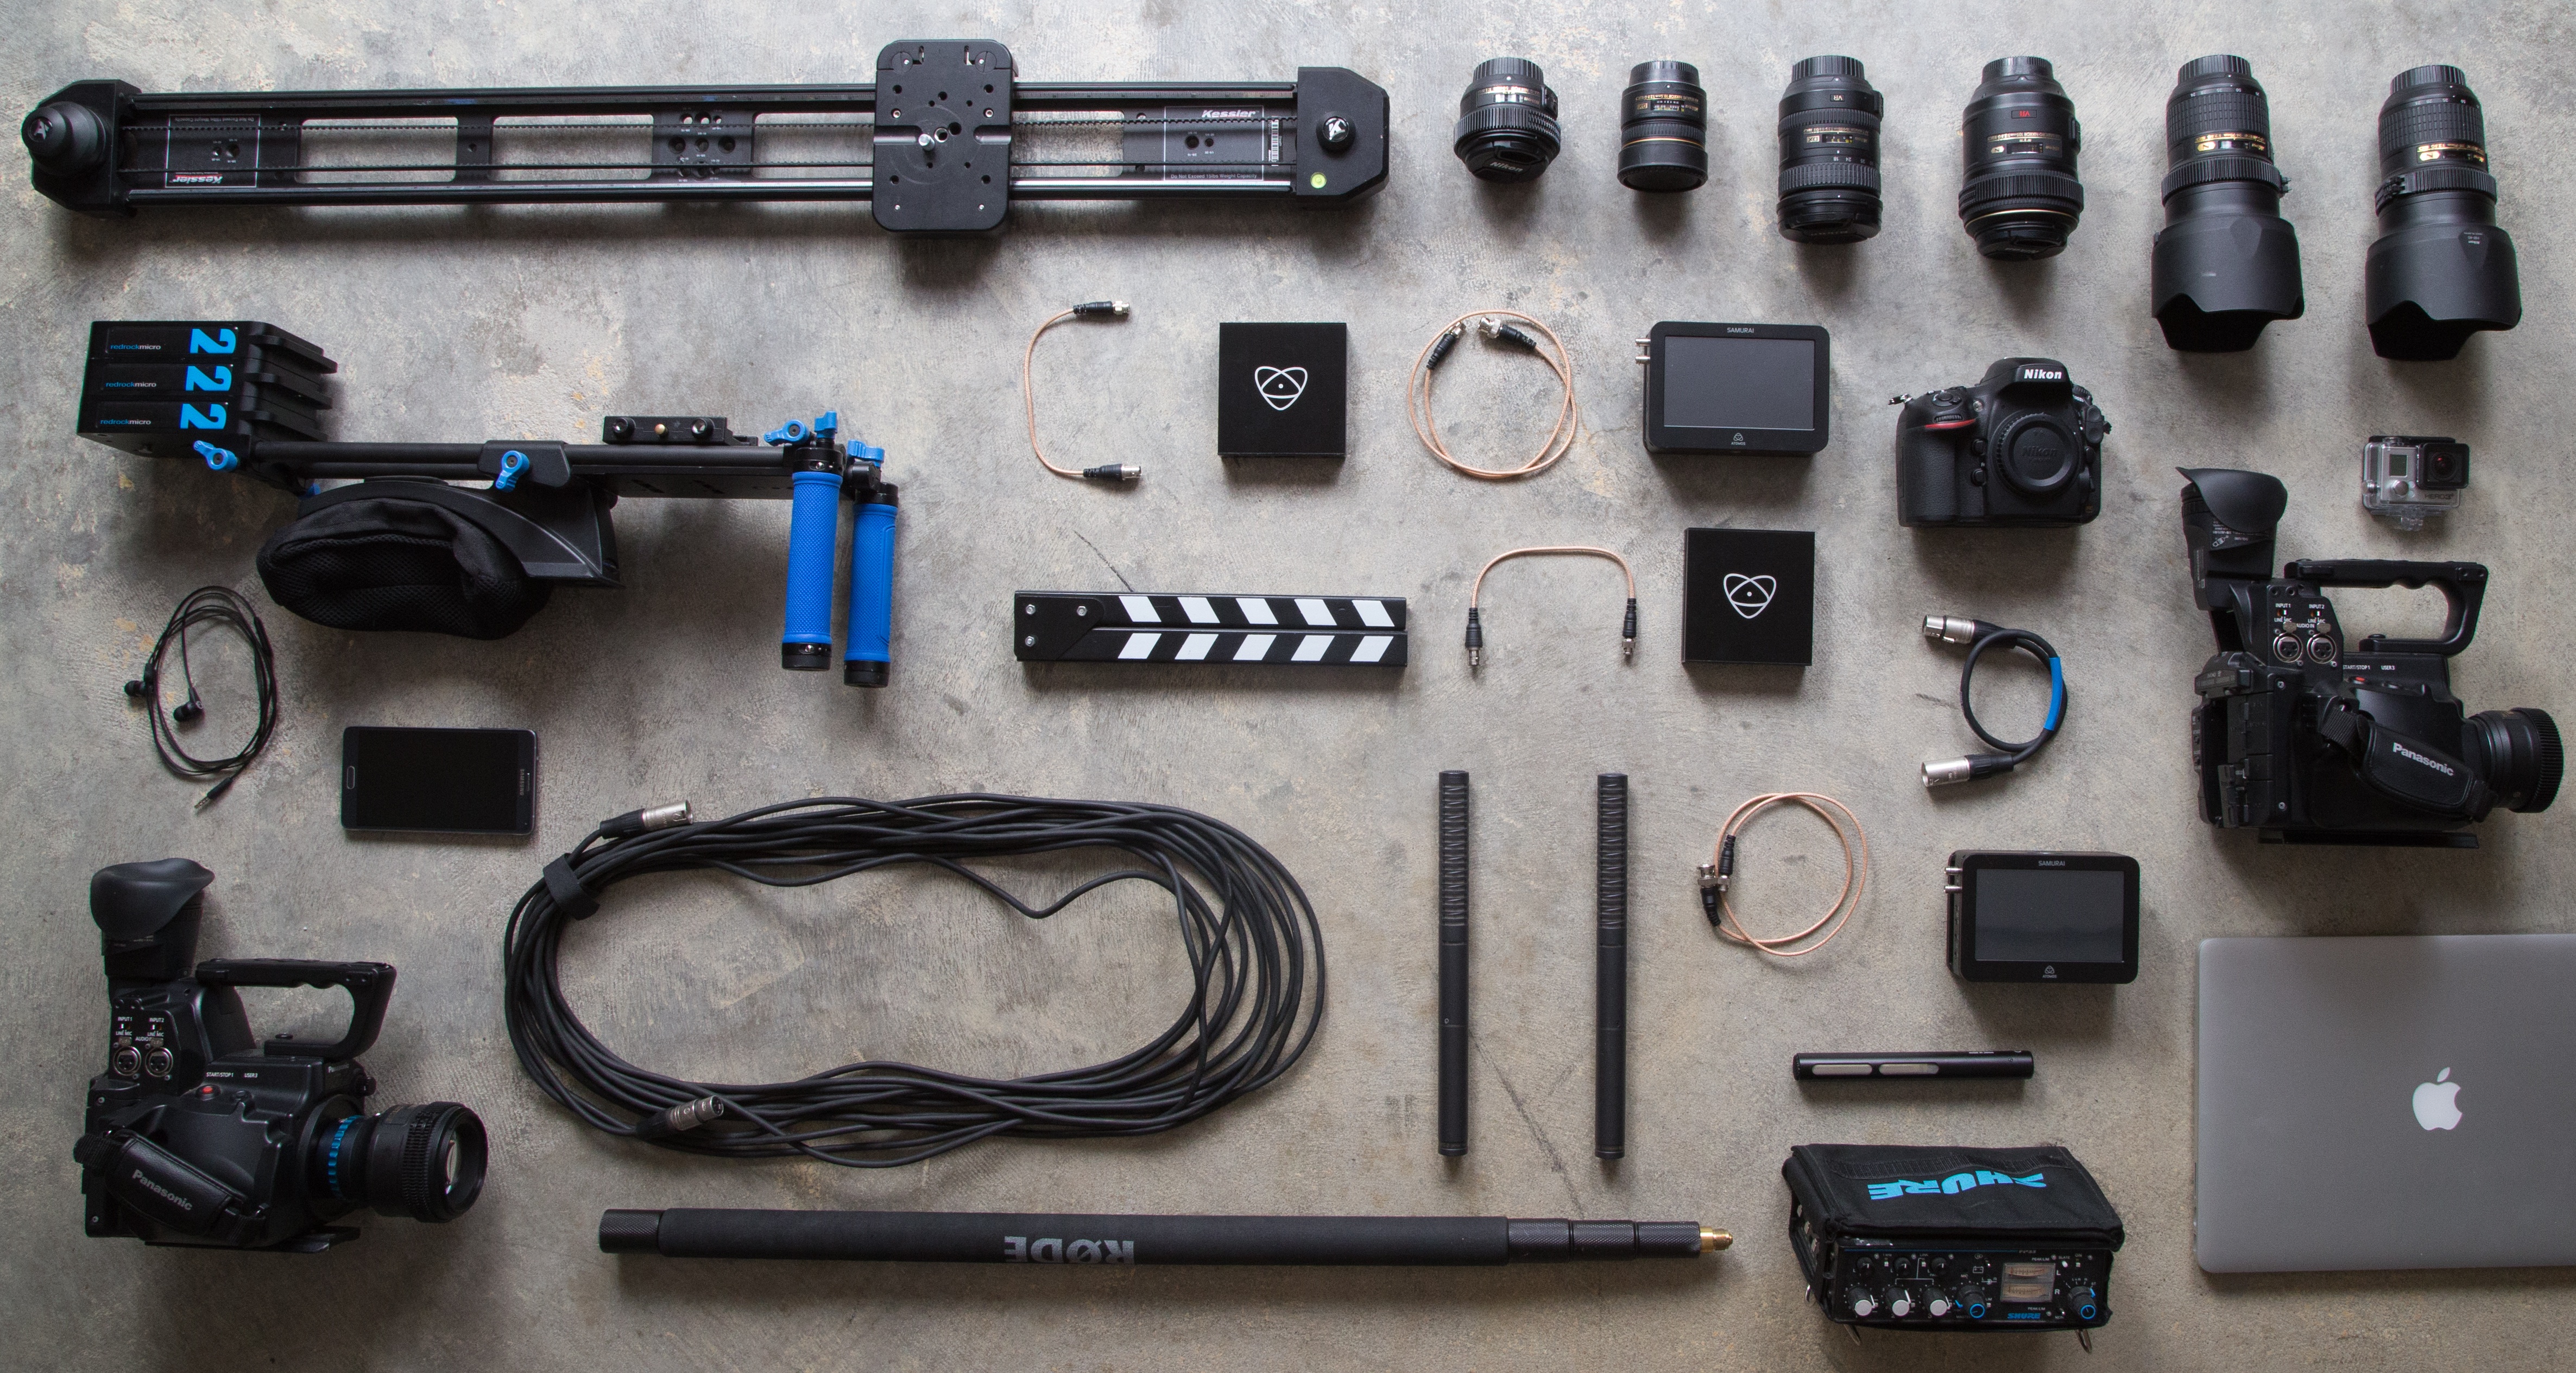
camera, equipment, microphone, firearm, auto part, automotive exterior